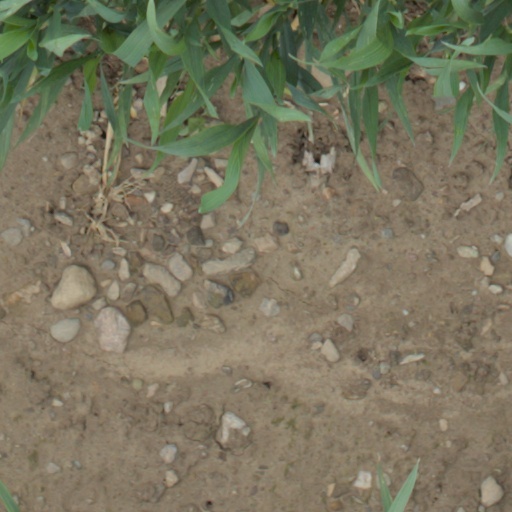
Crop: wheat